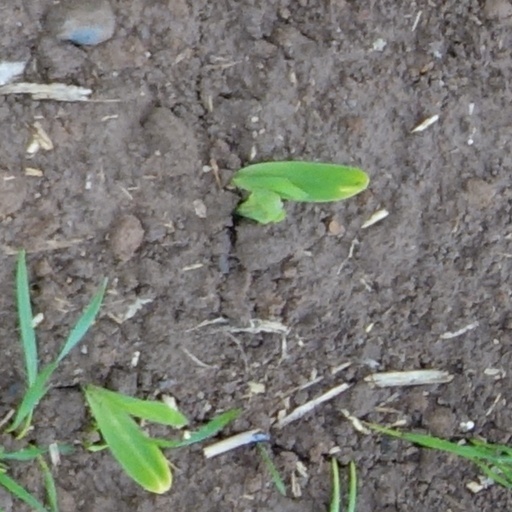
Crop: wheat